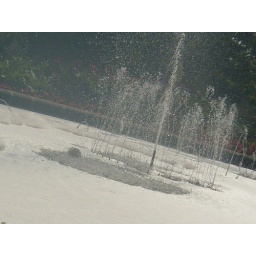
The white thing on the water is in fact soap suds! i took a picture of the fountain in the middle.